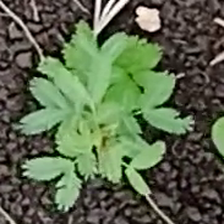
Weed species: Dwarf_cassia_(Chamaecrista pumila)